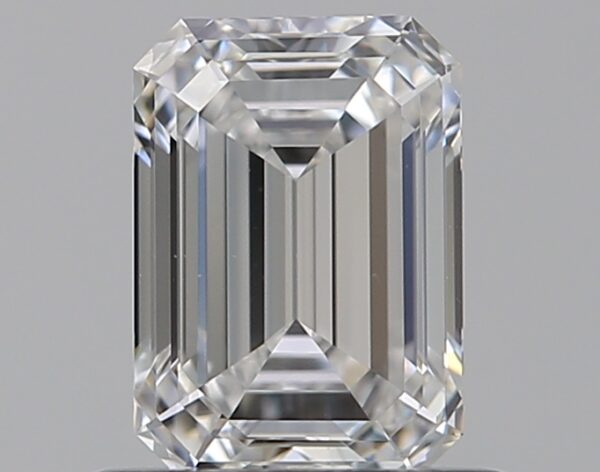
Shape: emerald
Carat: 0.72
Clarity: VVS2
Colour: E
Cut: EX
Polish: EX
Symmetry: VG
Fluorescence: N
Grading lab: GIA
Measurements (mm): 6.06 x 4.28 x 2.87